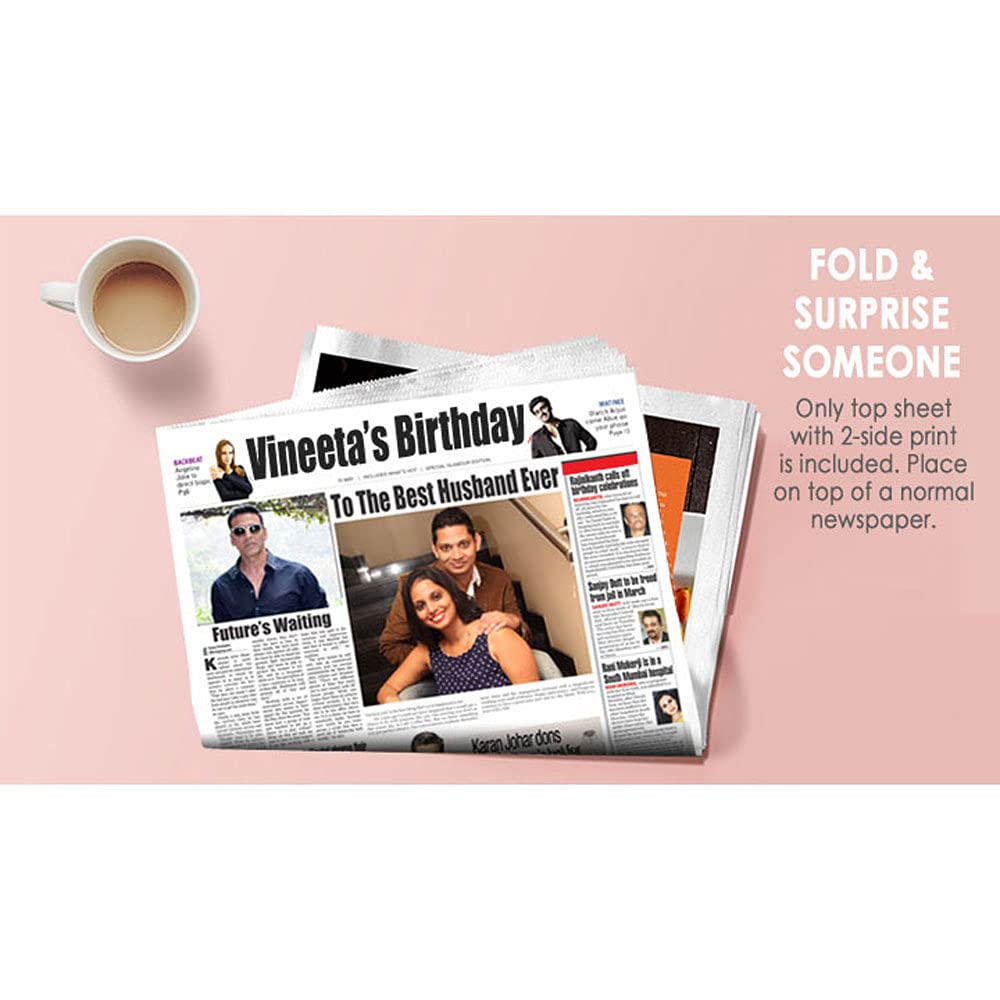
Label: paper